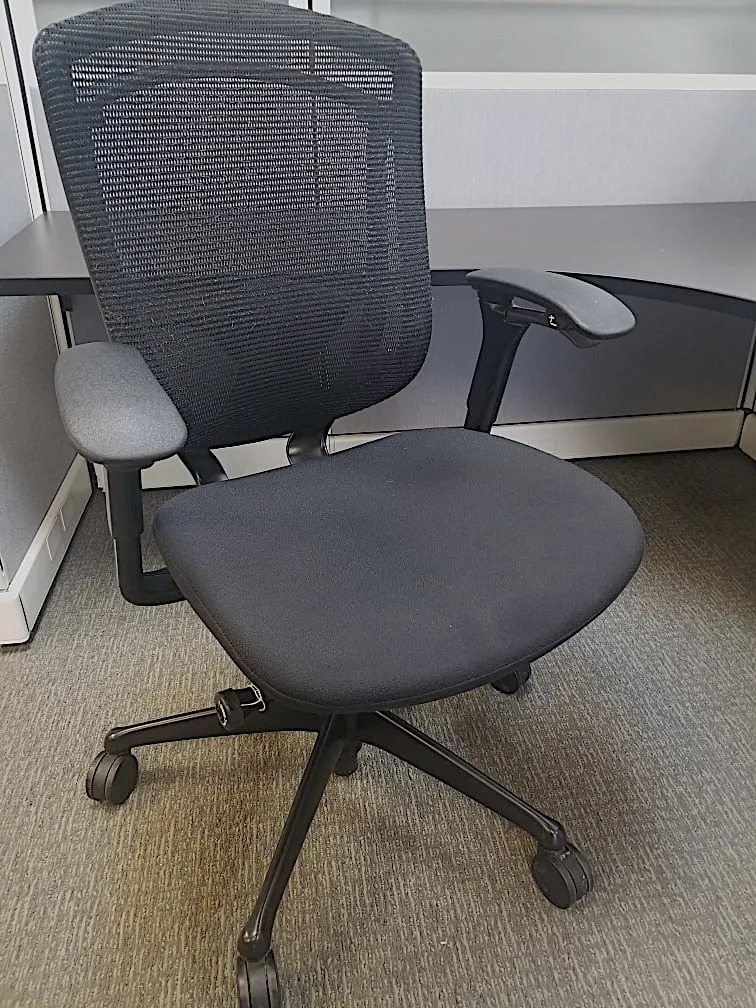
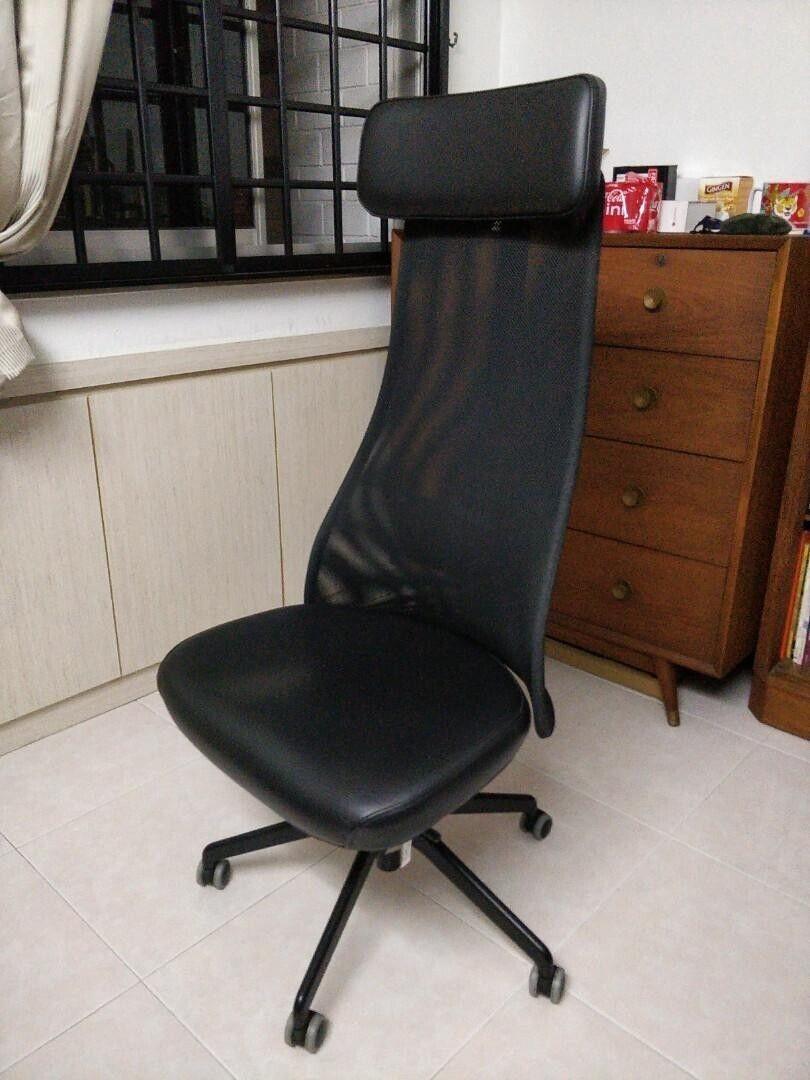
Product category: items_chair
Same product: no